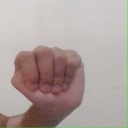
अक्षर: ठ